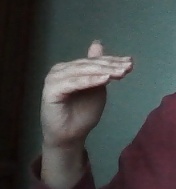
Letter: khaa